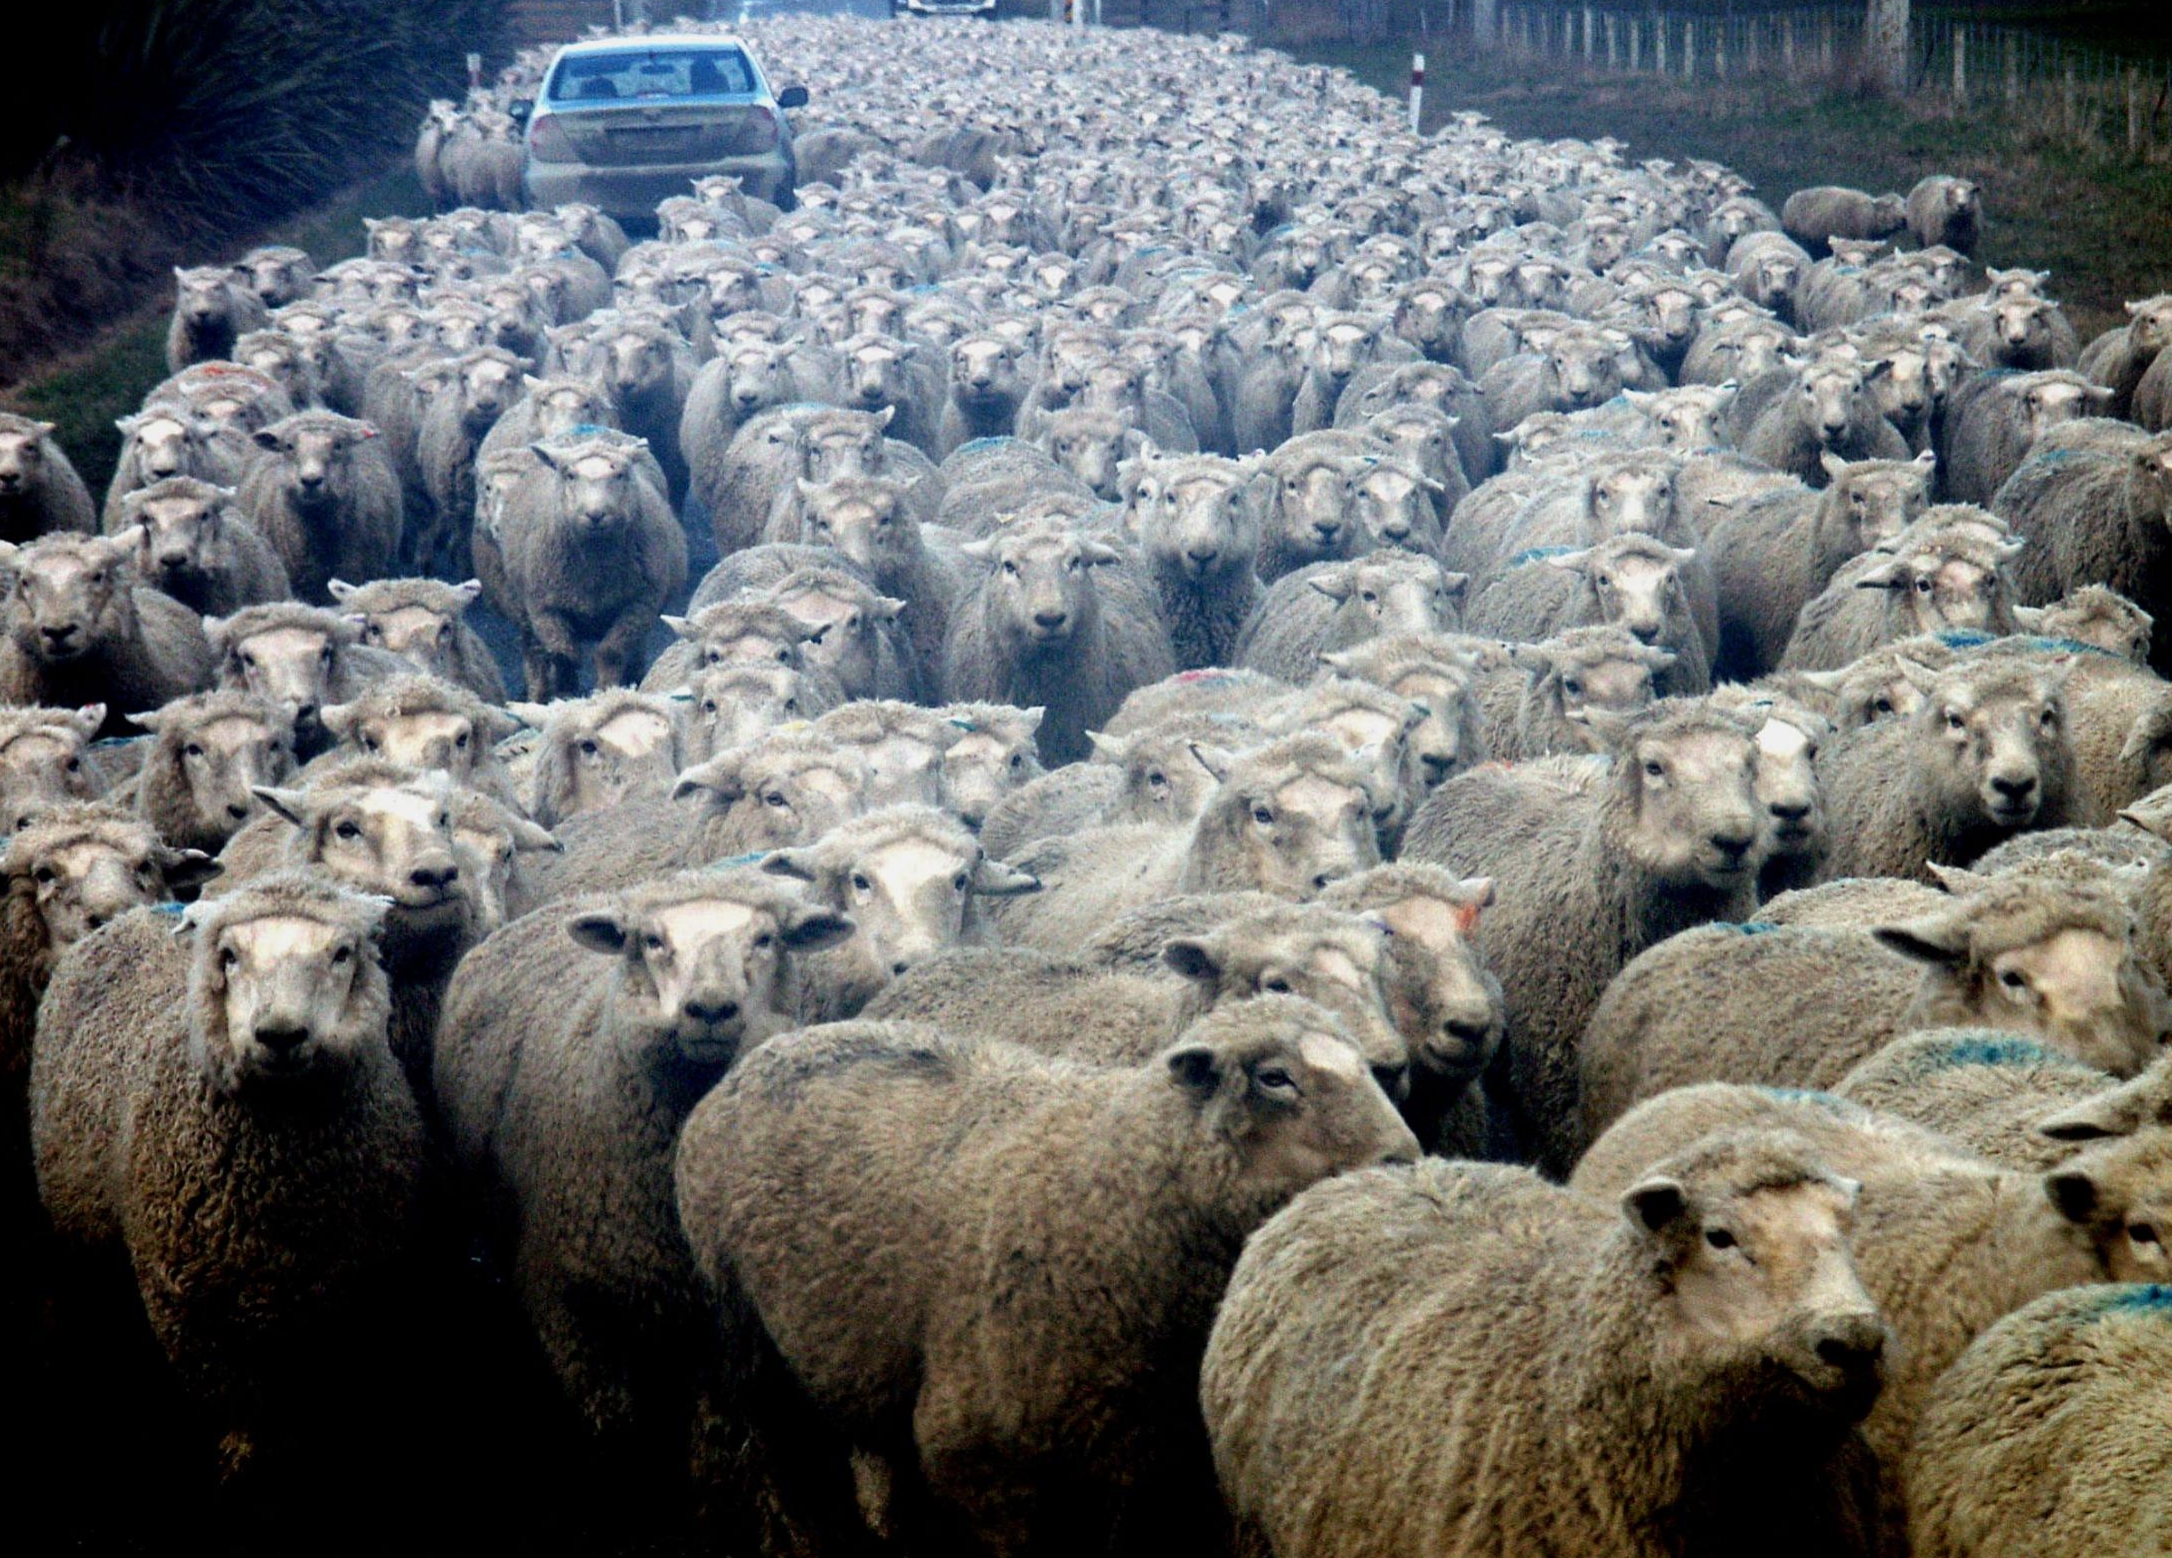
herd, farming, sheep, mammal, newzealand, sheeps, flockofsheep